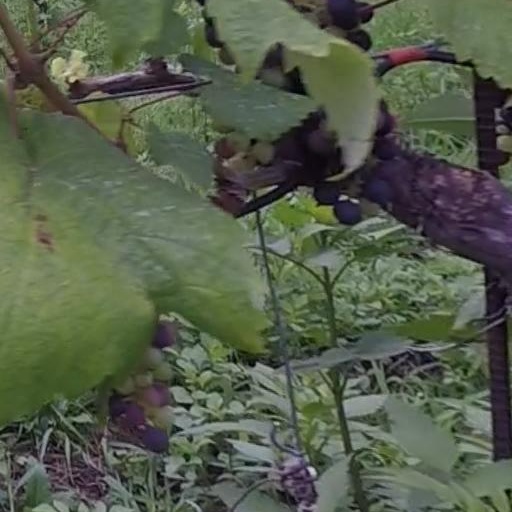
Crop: grape